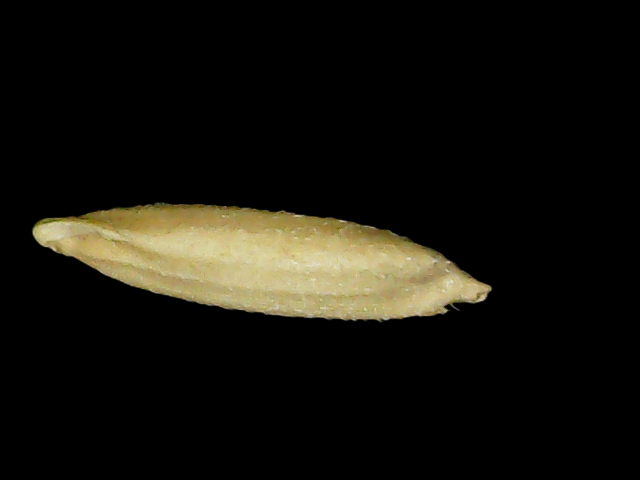
Rice variety: Binadhan14